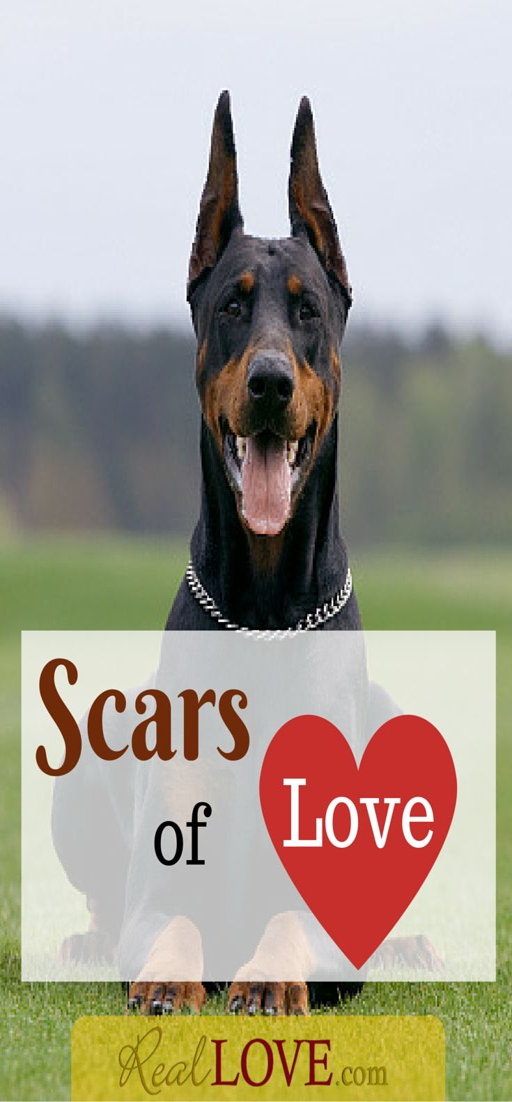
what would you do if your dog bit you in the face and tore off part of your forehead and eyebrow ? read the awe - inspiring story of what woman did and see how we can all learn from her example .